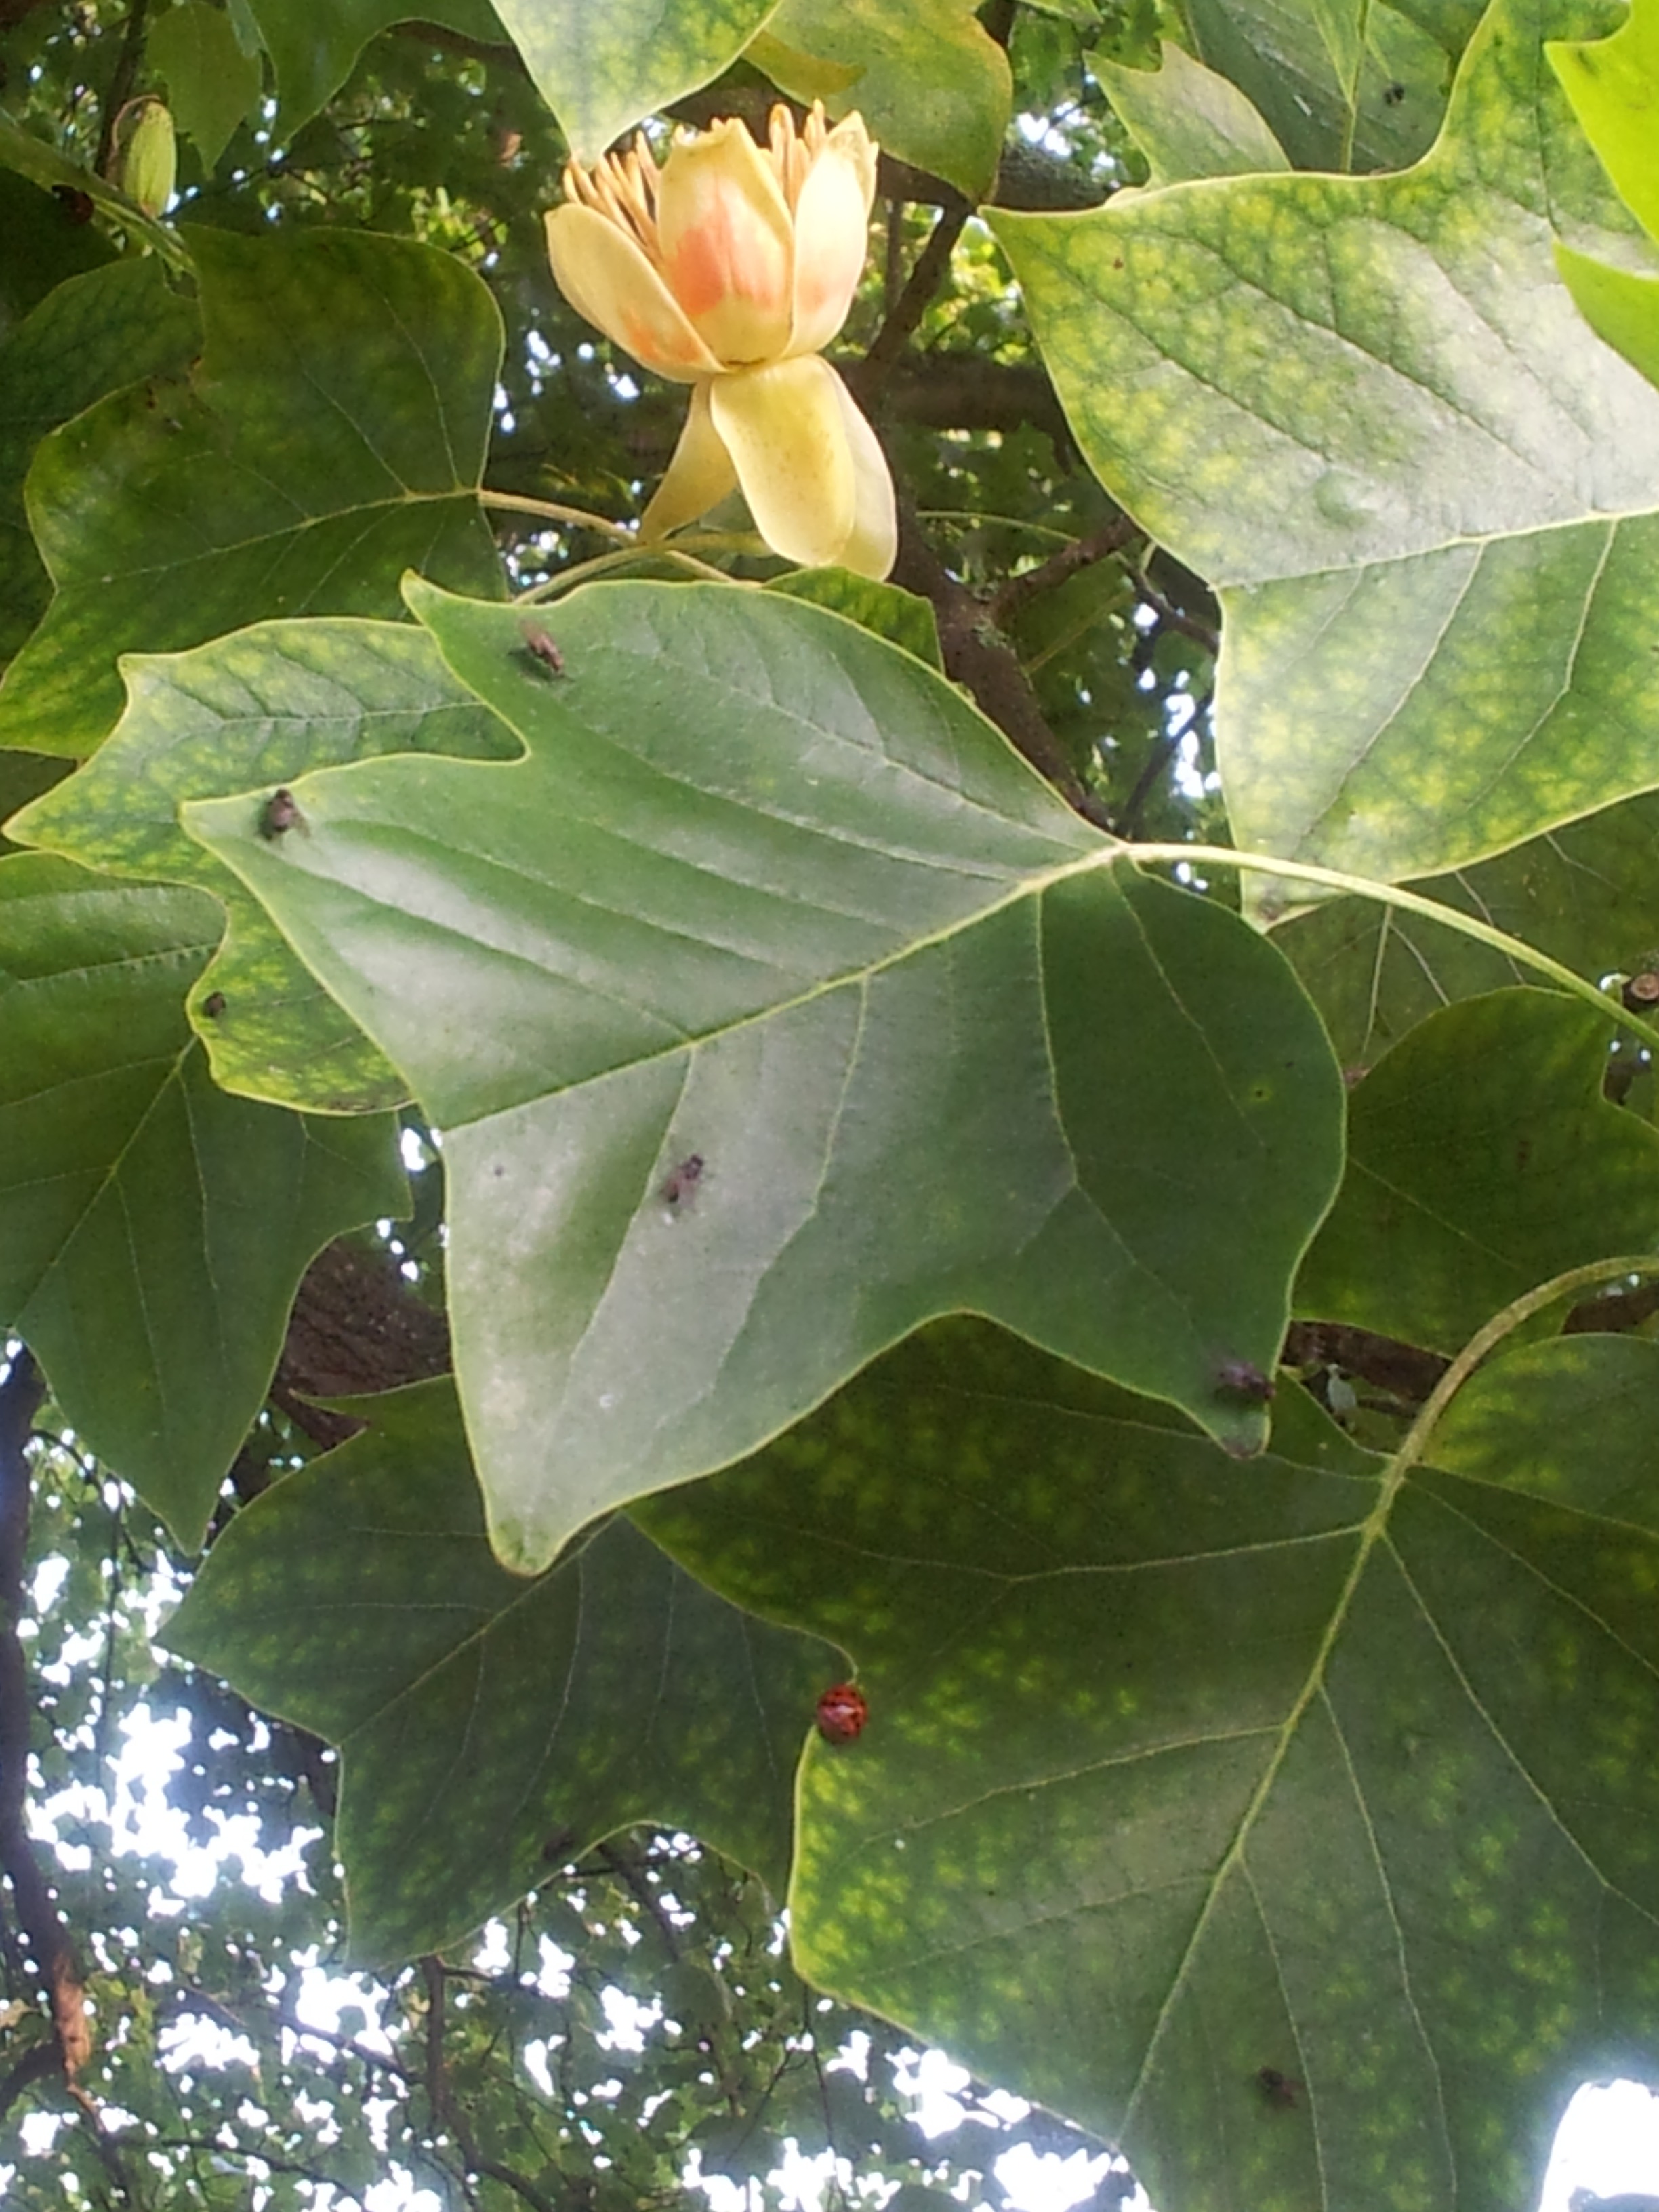
tree, nature, plant, fruit, leaf, flower, food, produce, botany, flora, shrub, deciduous, flowering plant, big tree, tulip tree, woody plant, land plant, datura inoxia, tulip blossom